Per Sivle

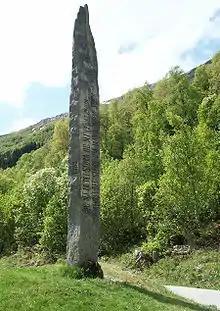
Per Sivle memorial stone

Sivle suffered from various personal problems during his life, including nerve troubles, alcohol abuse and financial straits. He shot himself in a public bath in Oslo in 1904. Commemorative monuments to Sivle exist in Flåm, Stalheim, along the very steep, zig zag road to Gudvangen, (just beneath the Stalheim Hotel & near to the family home), two in Vossevangen, one in Strømsgodset and one in Elverum.